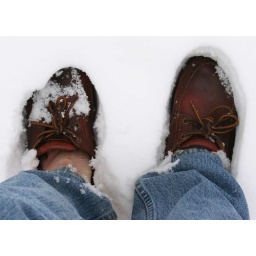
Timberland boat shoes in the snow.